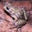
Label: frog